The Cloth Peddler (1945 film)

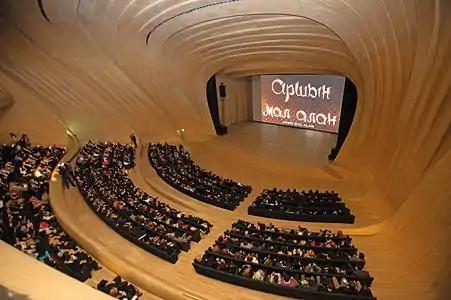
Premiere of the colorized version in Baku (2013)

The film was colorized and remastered in Los Angeles in 2012-2013. Its colorized version was premiered in Baku in December 2013.